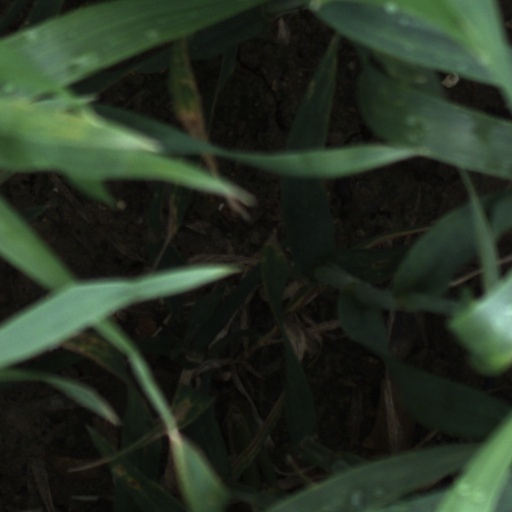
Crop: wheat